Avulsion (common law jurisdictions)

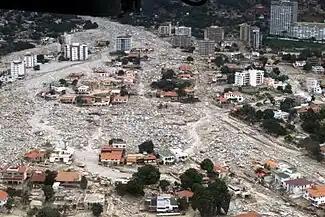
Damage after 1999 avulsion in Caraballeda

In real property law, avulsion refers to a sudden loss of land, which results from the action of water. It differs from accretion, which describes a gradual addition to land resulting from the action of water.